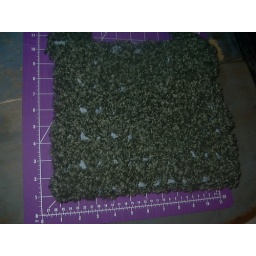
As you can see, the green bag is 9inches by 11. Exactly.